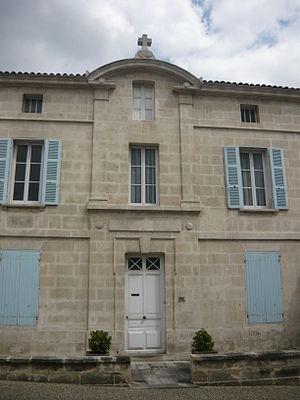
maison presbytérale face à l'église saint-Étienne de Tonnay-Charente
Tonnay-Charente est une commune du Sud-Ouest de la France située dans le département de la Charente-Maritime. Ses habitants sont appelés les Tonnacquois et les Tonnacquoises.